Liverpool

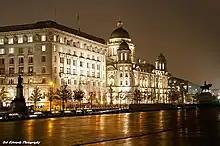
The Cunard Building (left), housing the main offices of Liverpool City Council

Liverpool has been a centre of invention and innovation. Railways, transatlantic steamships, municipal trams, and electric trains were all pioneered in Liverpool as modes of mass transit. In 1829 and 1836, the first railway tunnels in the world were constructed under Liverpool (Wapping Tunnel). From 1950 to 1951, the world's first scheduled passenger helicopter service ran between Liverpool and Cardiff.